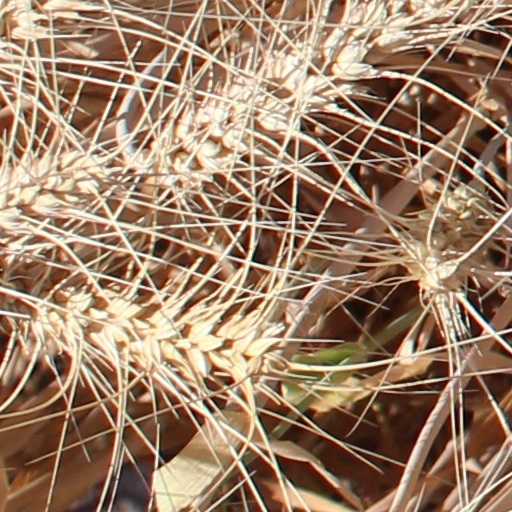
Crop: wheat